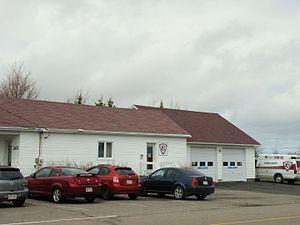
Poste d'Ambulance Nouveau-Brunswick à Caraquet.
Caraquet est la capitale de l'Acadie et le chef-lieu de la région de la Péninsule acadienne. Elle est située dans le comté de Gloucester, dans le Nord-Est du Nouveau-Brunswick, au Canada. Perchée sur un plateau au bord de la baie de Caraquet, la ville s'étend sur environ 13 kilomètres, lui ayant autrefois valu le surnom de « plus long village du monde ».
Ambulance Nouveau-Brunswick est une société de la couronne néo-brunswickoise. Créée en 2007, elle fournit des services d'ambulance aériens et terrestres sur tout le territoire de la province.